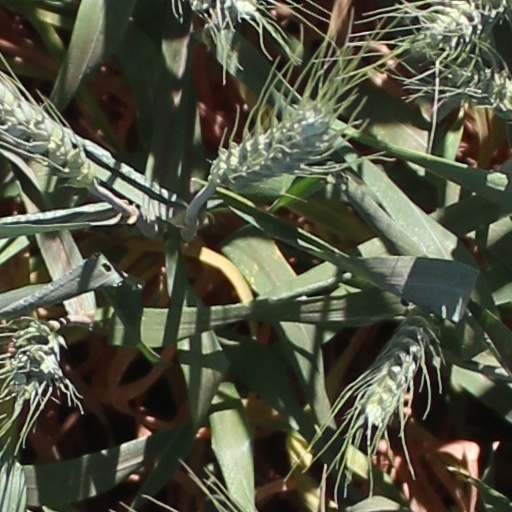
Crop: wheat